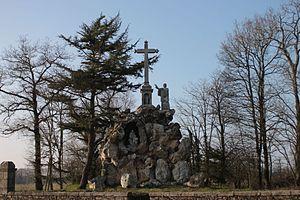
Calvaire de Montfort, le Meslay, Fr-85-La Guyonnière.
La Guyonnière est une ancienne commune française située au nord-est du département de la Vendée en région Pays de la Loire. Depuis janvier 2019, elle forme, avec 4 autres commune, Montaigu-Vendée.